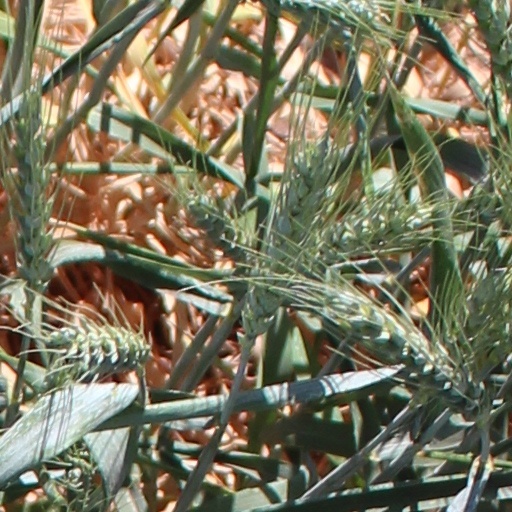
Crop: wheat